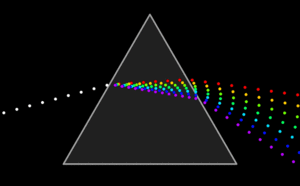
Une vitesse supraluminique est une vitesse supérieure à la celle de la lumière.
Un monochromateur est un dispositif utilisé en optique pour sélectionner une gamme la plus étroite possible de longueurs d'onde à partir d'un faisceau lumineux de gamme de longueurs d'onde plus large. Le nom monochromateur est issu du grec mono et chroma. Bien que le principe soit radicalement différent, la fonction est similaire à celle des filtres utilisés pour sélectionner une fréquence d'un signal électromagnétique dans un récepteur radio.